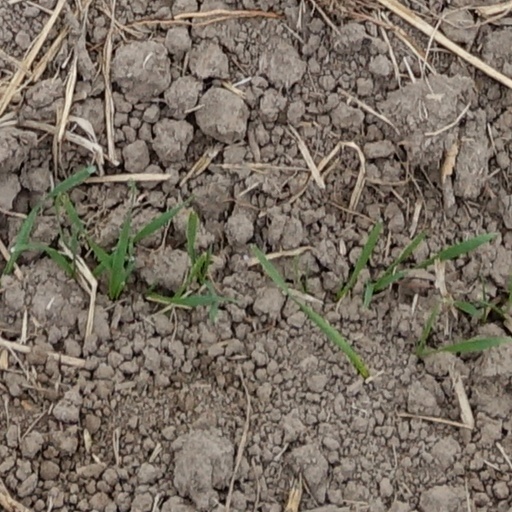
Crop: wheat